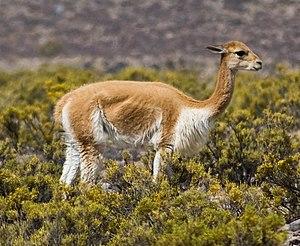
Les symboles nationaux du Pérou sont des emblèmes qui représentent le caractère unique ainsi que les aspects culturels et historiques de la nation péruvienne. Les symboles officiaux du Pérou sont fixés par la loi et sont reconnus dans la Constitution politique du Pérou de 1993.
Vicugna est un genre de la famille des Camélidés sud-américains. Il comprend, selon les auteurs, une ou deux espèces de mammifères de la cordillère des Andes.